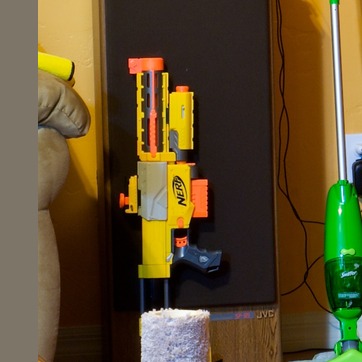
Material: plastic